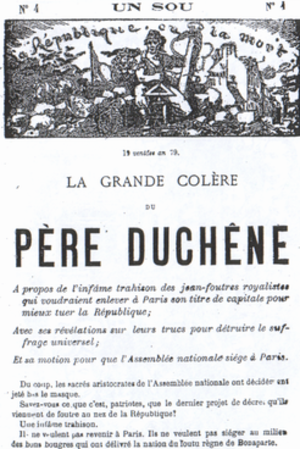
Première page du ""Père Duchêne"" de Wermersch, Vuillaume et Humbert."
Le Père Duchêne est le titre d’un journal français qui a paru durant les périodes révolutionnaires du XIXᵉ siècle. Il empruntait son titre au Père Duchesne publié sous la Révolution française, l’organe de presse des hébertistes principalement par Jacques Hébert. Après la mort d’Hébert, le titre a reparu avec toutes sortes de variantes au moins une centaine de fois depuis 1790, notamment pendant la Révolution de 1848 et la Commune de Paris.